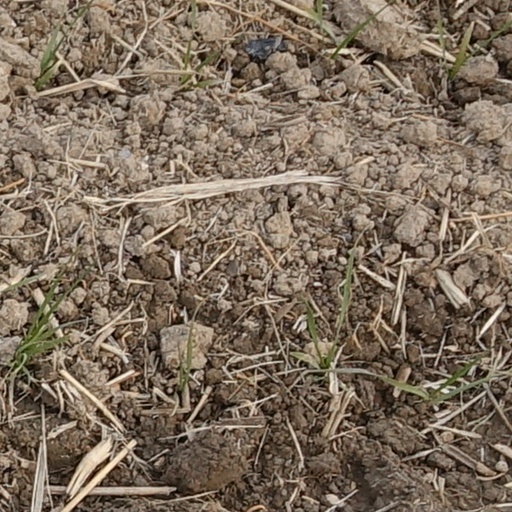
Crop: wheat